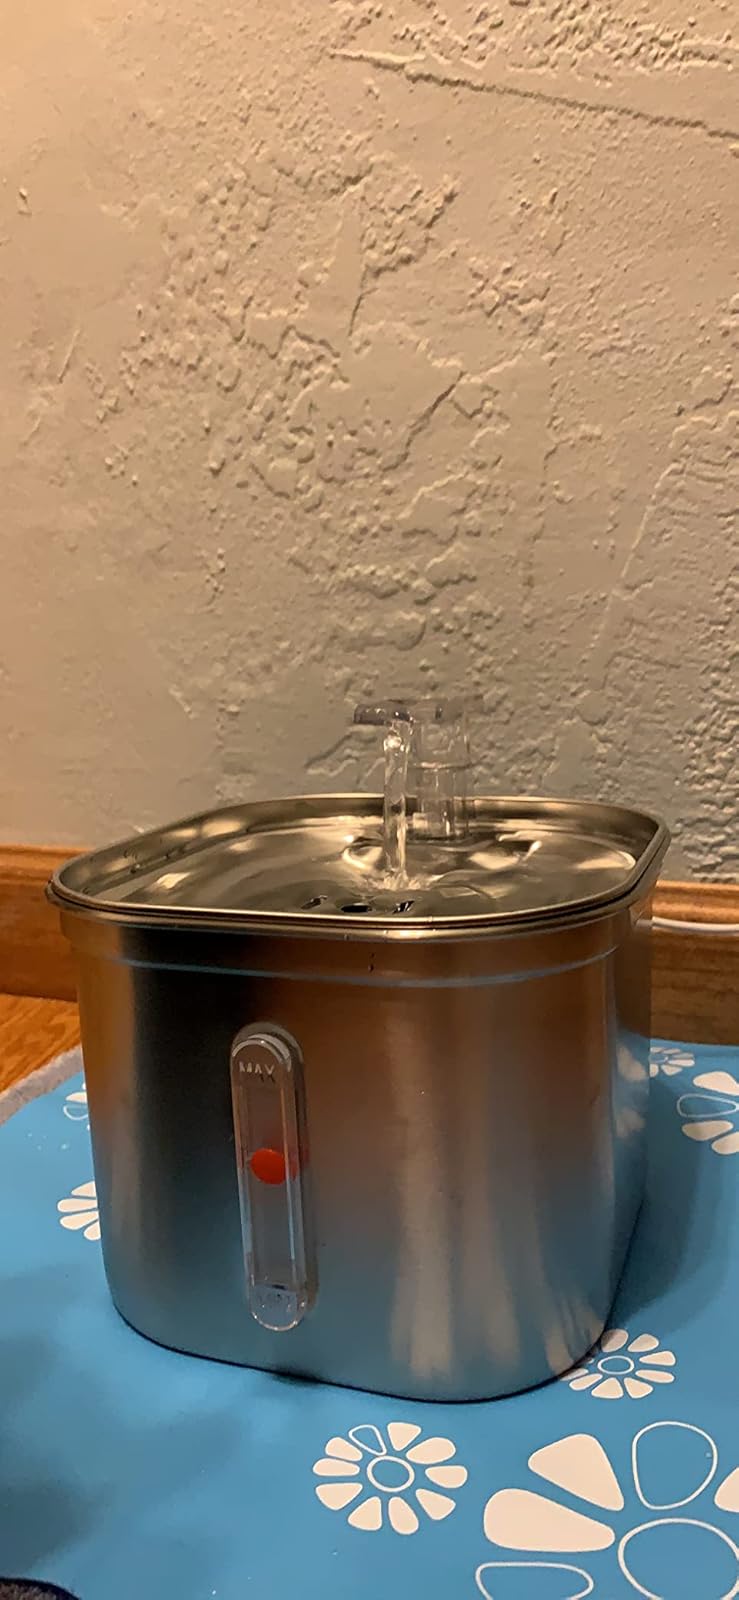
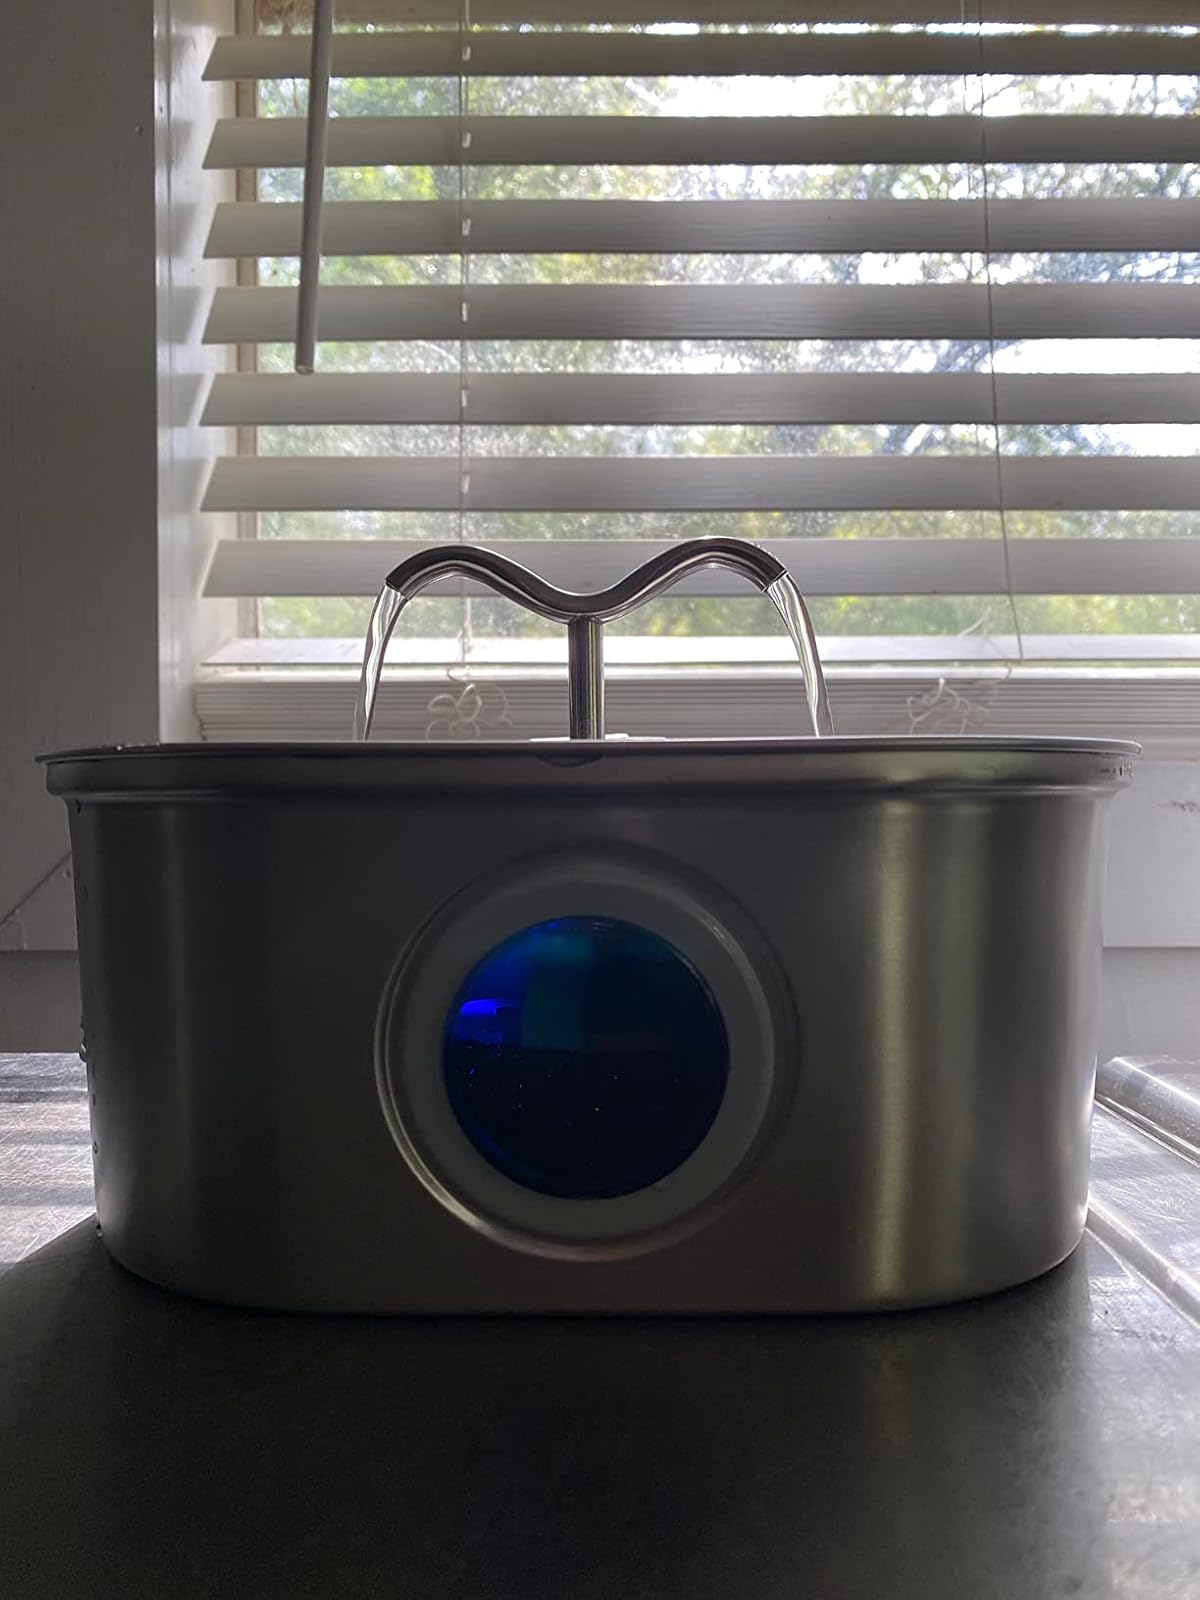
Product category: items_bowl
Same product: no